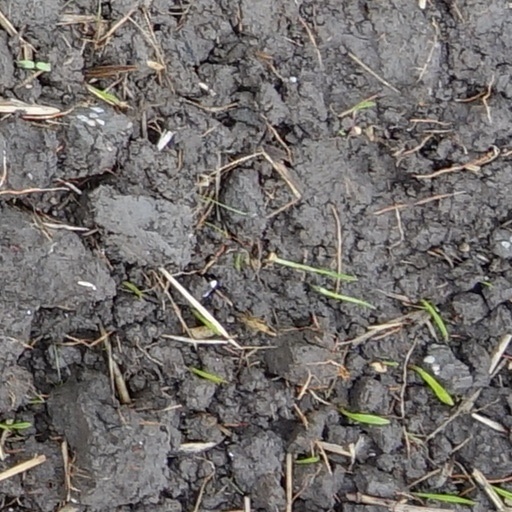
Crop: wheat